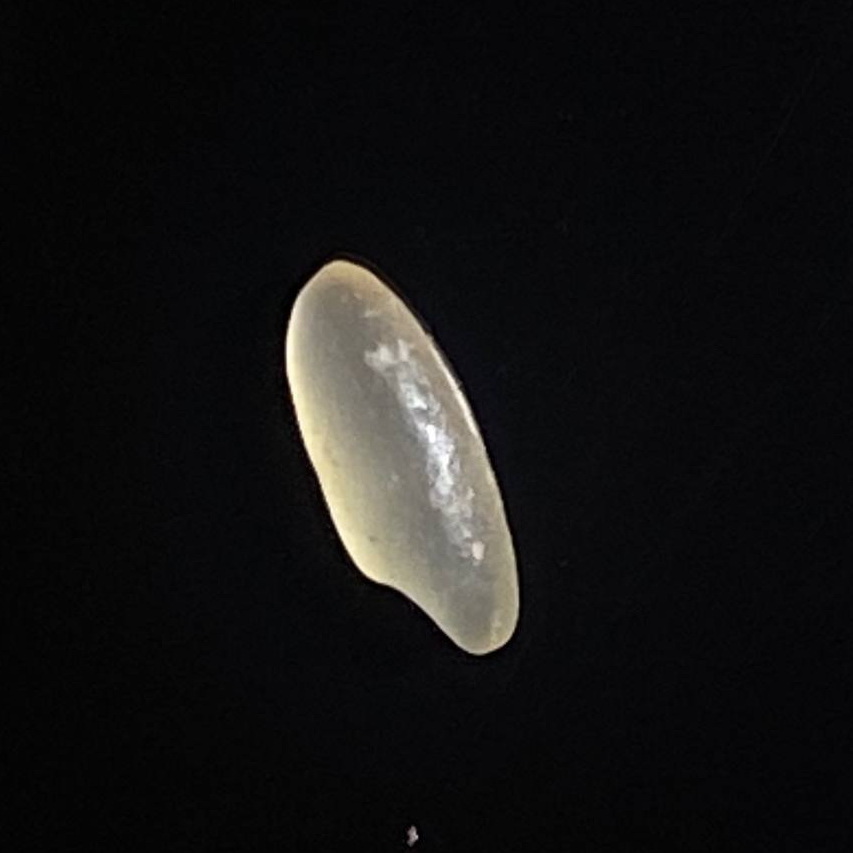
Rice variety: Shorna5